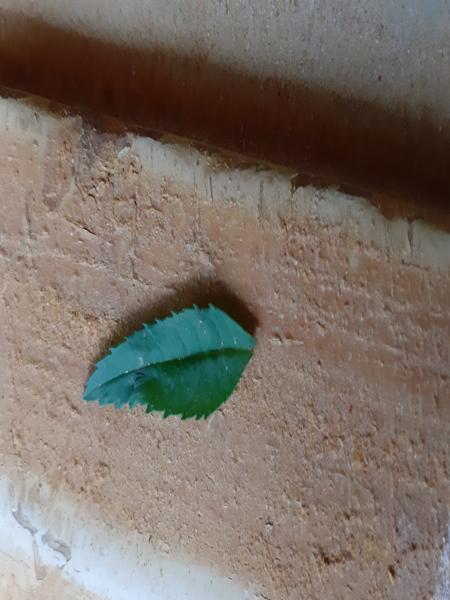
Plant: Marigold